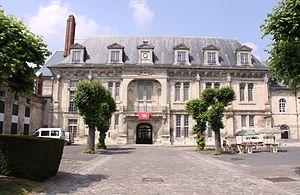
Façade du vieux bâtiment
Villers-Cotterêts [vilɛʁkɔtʁɛ] est une commune française située dans le département de l'Aisne, en région Hauts-de-France.